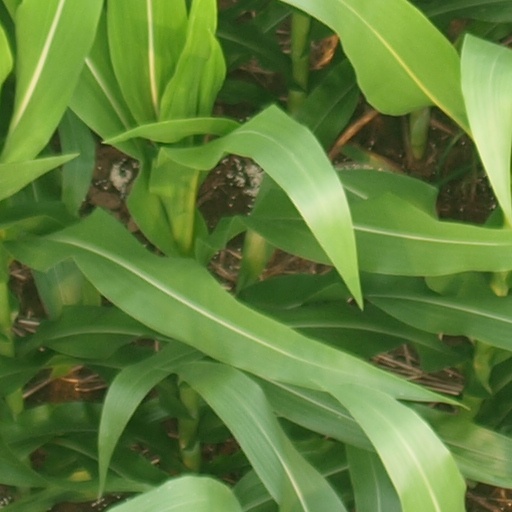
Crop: maize; corn